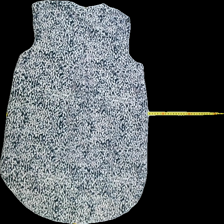
View: back
Type: Tank top
Category: Ladies
Brand: H&M
Colors: Multicolor, White, Pink, Blue
Material: 100%polyester
Pattern: Animal print
Cut: Regular, V-collar
Size: 36
Season: All
Trend: No trend
Stains: No
Price range: 50-100
Recommended usage: Reuse